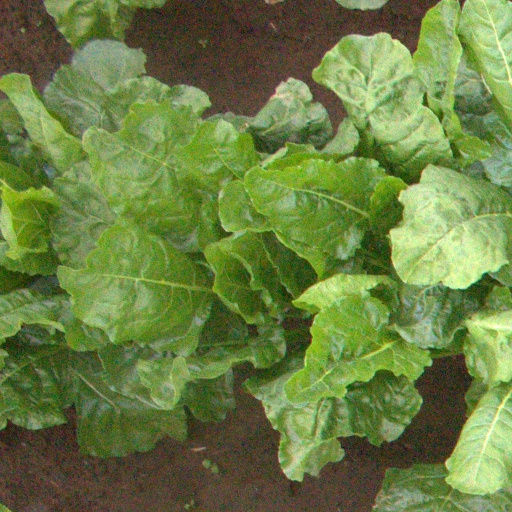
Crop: sugar beet